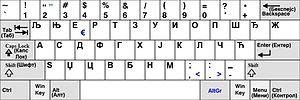
La disposition des touches d'un clavier de saisie permet de saisir les caractères de l'alphabet d'une langue sur une machine à écrire, un clavier d'ordinateur et sur certains appareils électroniques plus récents. La plupart des pays utilisent une ou plusieurs dispositions adaptées.